Answer in natural language. Consider the 3D positions of the objects in the scene and not just the 2D positions in the image. Is the centerpoint of  Doorway (highlighted by a red box) at a higher height than chair (highlighted by a blue box)? Choose between the following options: no or yes
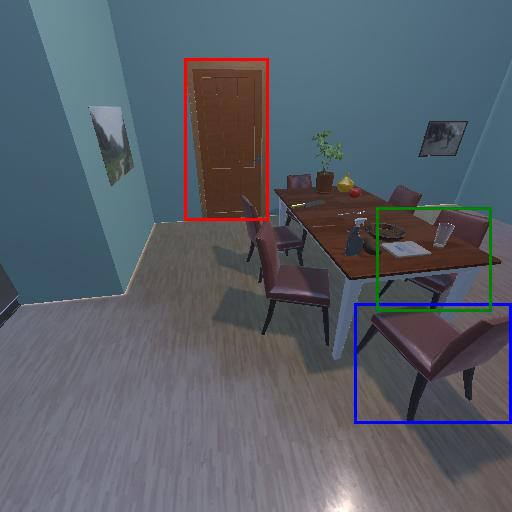
<answer>no</answer>